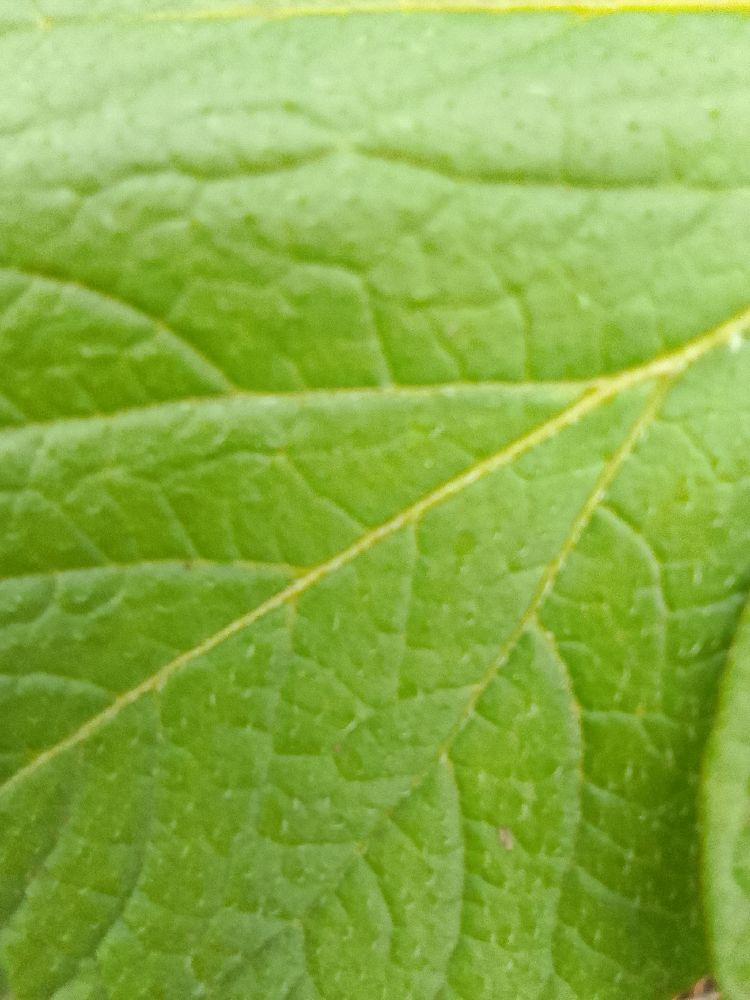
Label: Healthy